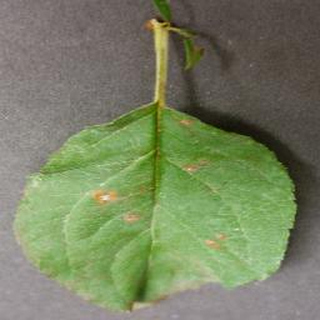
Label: apple_cedar_apple_rust